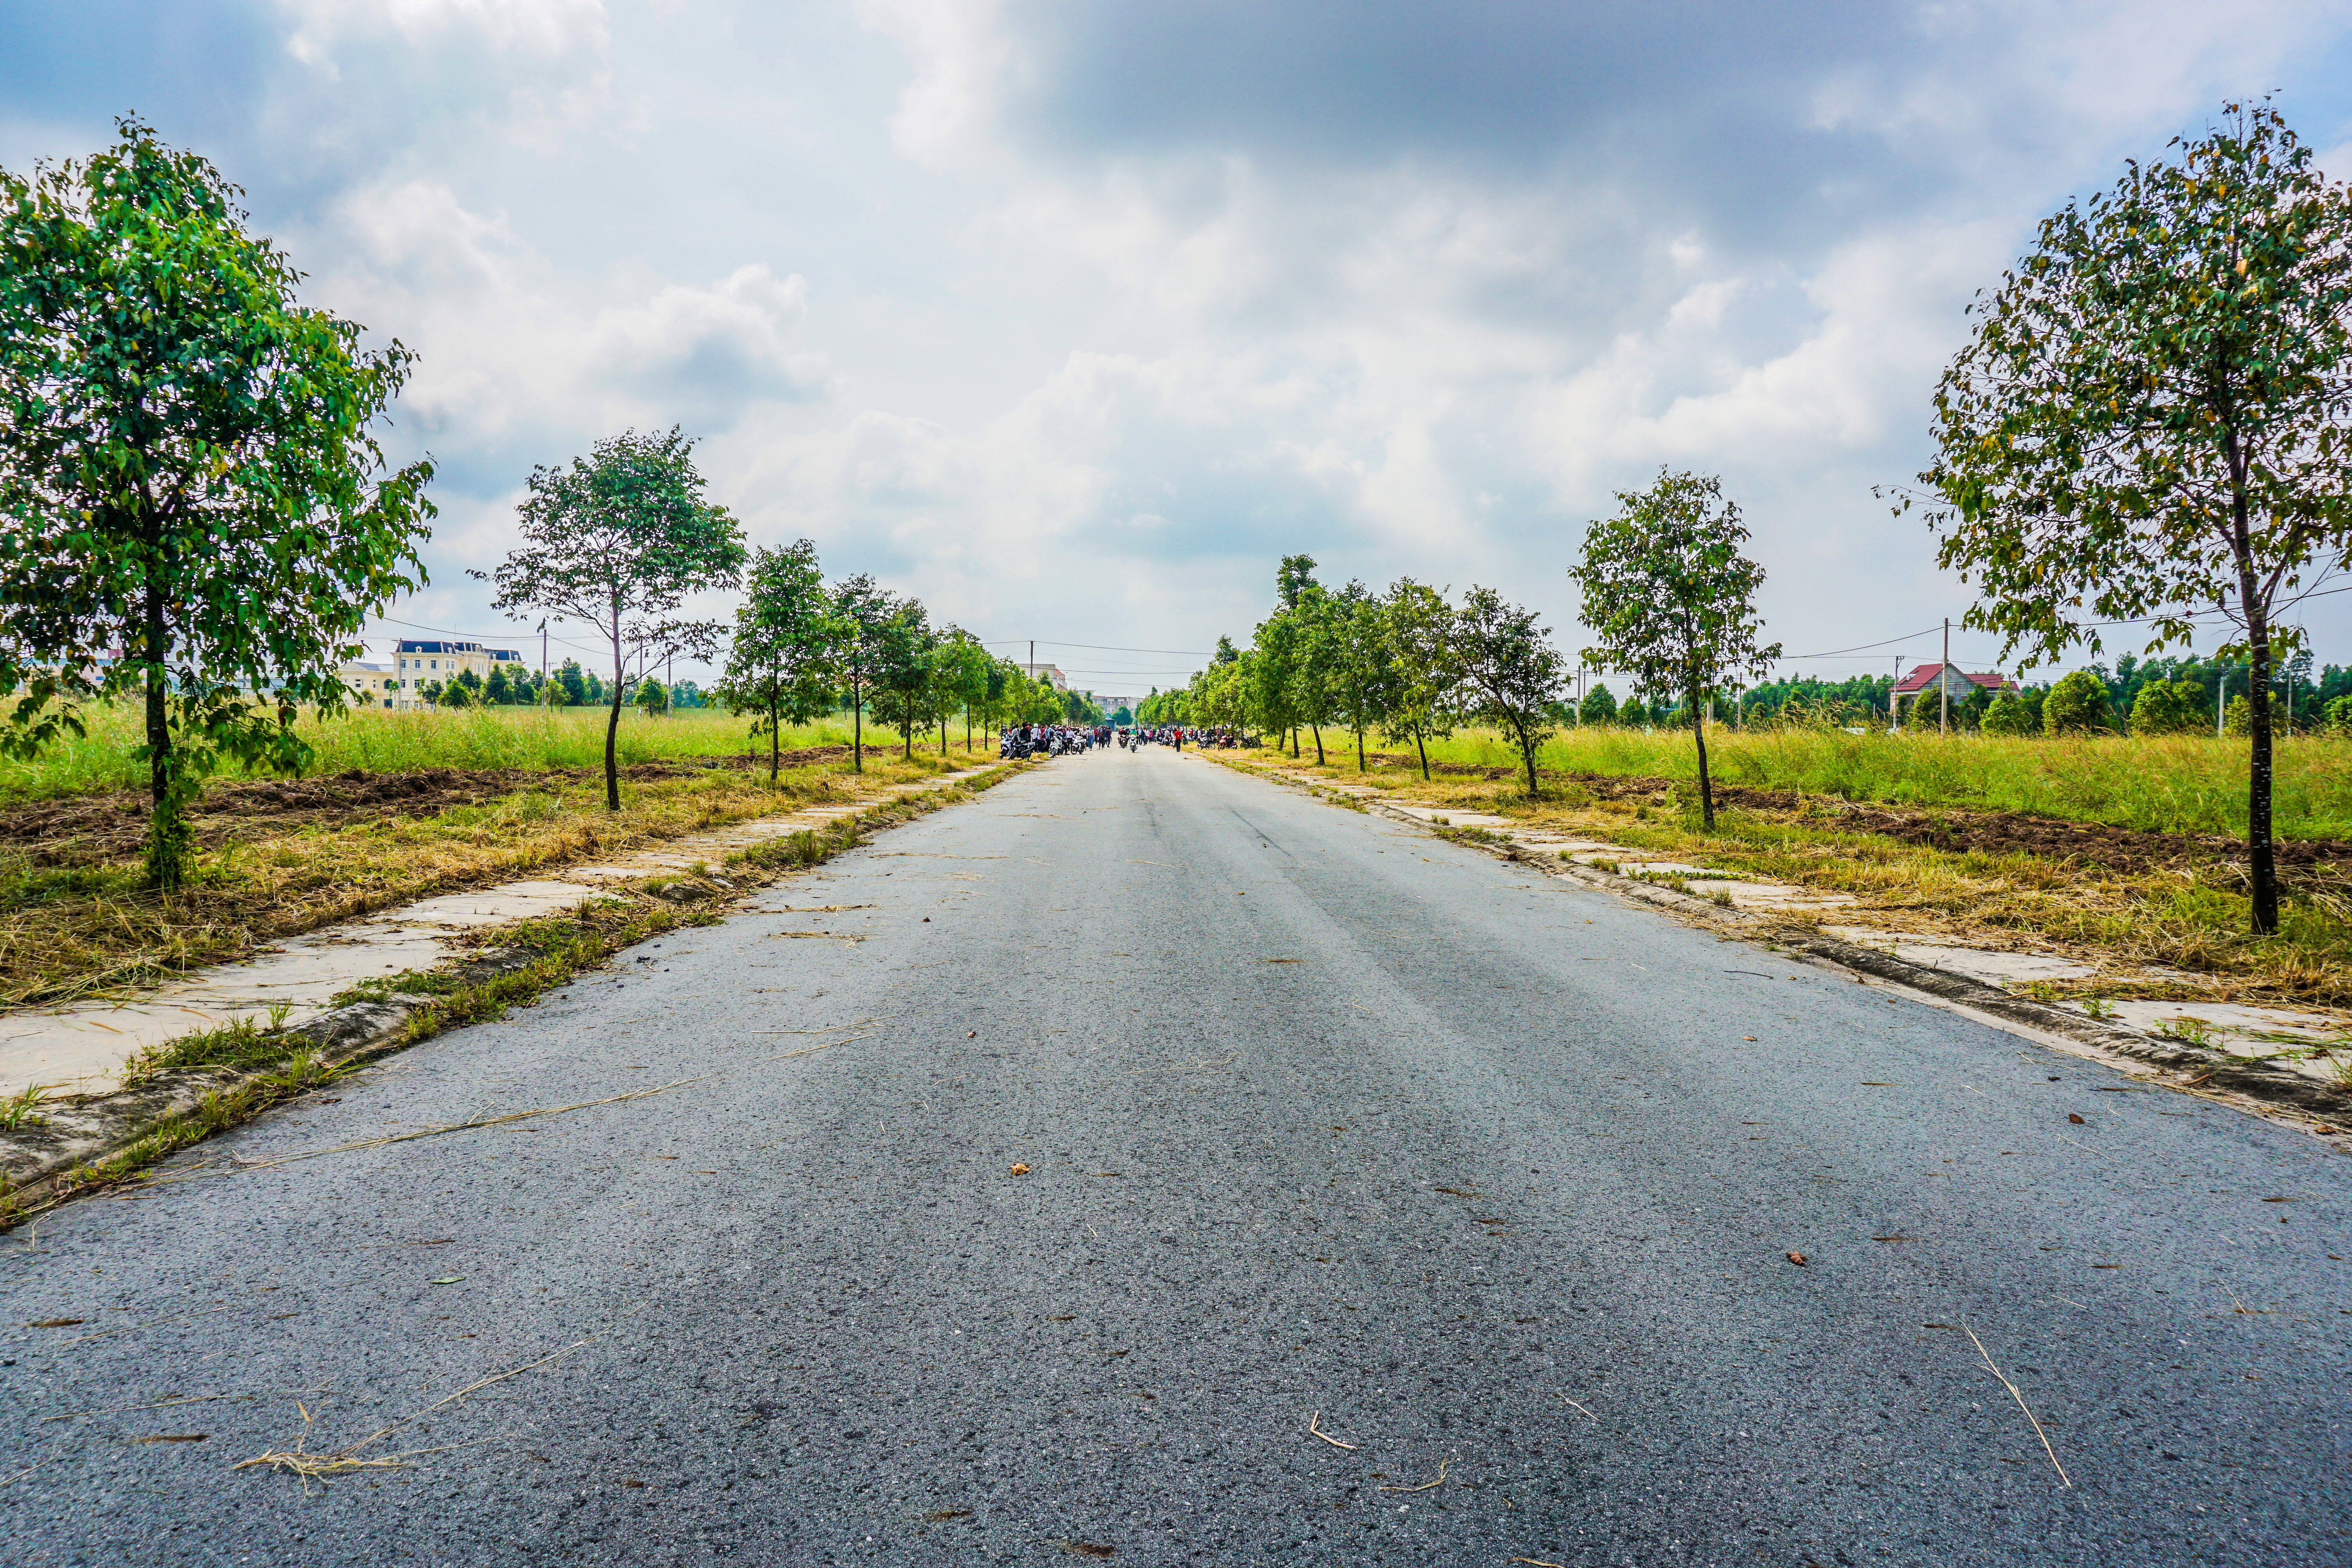
road, asphalt, sky, lane, road surface, thoroughfare, natural landscape, tree, infrastructure, cloud, rural area, land lot, grass, horizon, line, landscape, street, photography, nonbuilding structure, plain, highway, plant, field, soil, road trip, tar, grassland